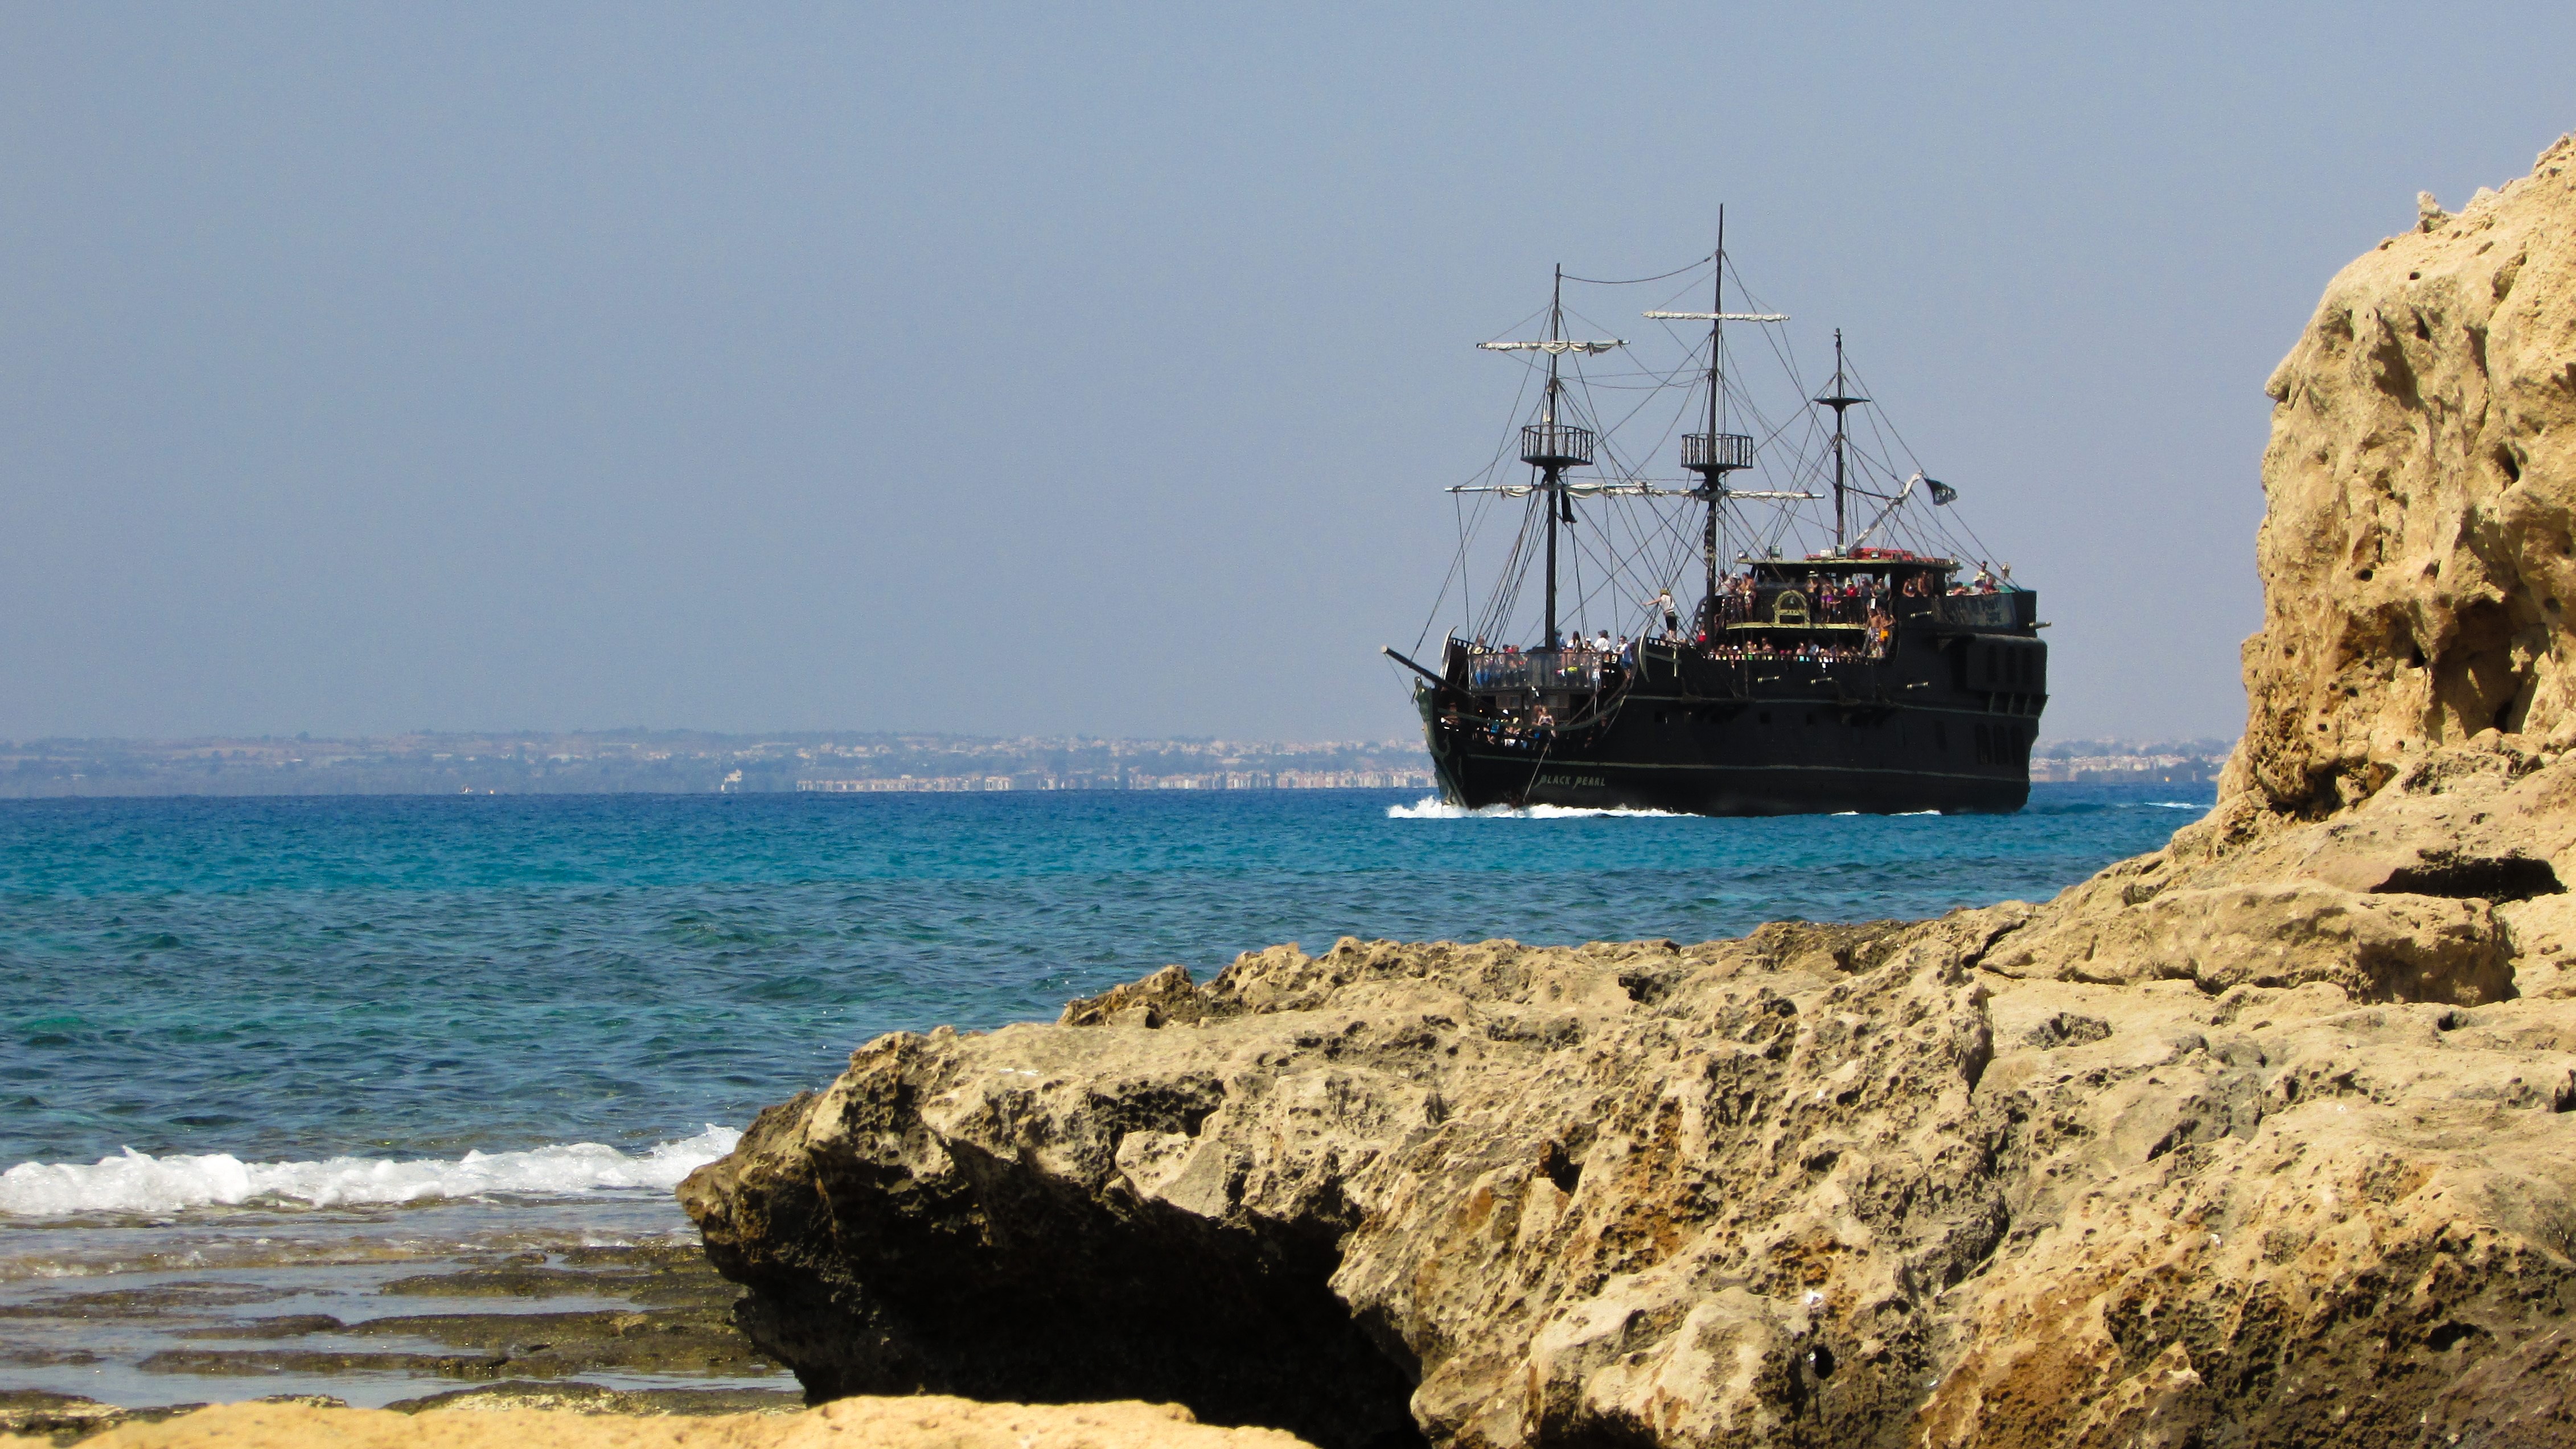
sea, coast, ocean, shore, wave, ship, summer, vacation, recreation, cliff, vehicle, tower, holiday, bay, tourism, terrain, body of water, channel, watercraft, cruise ship, cyprus, shipwreck, cape, ayia napa, pirate ship, black pearl